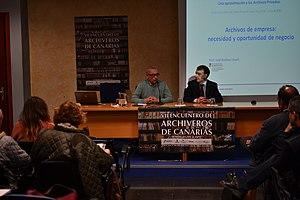
L'archiviste est un professionnel de l'information chargé de la gestion des archives.